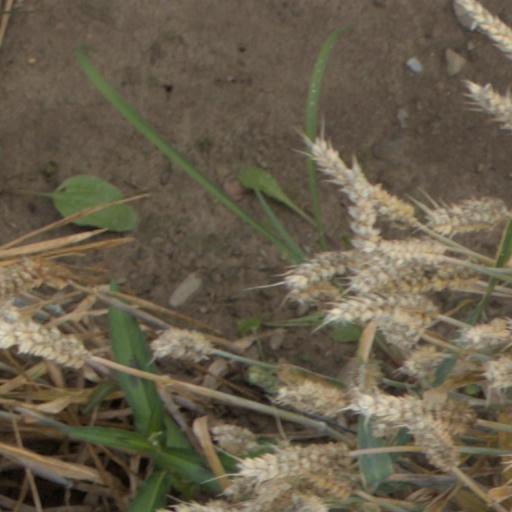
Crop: wheat